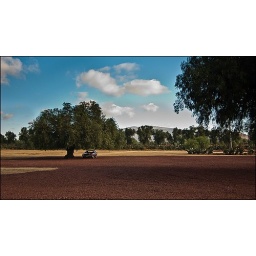
The car under the tree